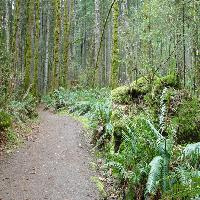
Weather: cloudy or overcast